Canard River

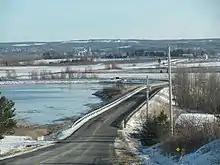
The mouth of the Canard River at high tide, where it emerges from the Wellington Dyke

The river has its source in a number of small brooks which flow from the sandy pine woods of what is now the Camp Aldershot military base, near Steam Mill Village. The Canard River has a short length of 15 km but its lower reaches are wide and deep due to the enormous tides of the Minas Basin. The river was once tidal for most of its length but a series of dykes first built in the 1600s held back the tide which is now stopped near the river's mouth by the Wellington Dyke. The upper reaches of the river are often referred to by the dykes which once spanned the river - Upper Dyke and Middle Dyke.